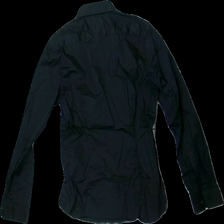
View: back
Type: Shirt
Category: Men
Brand: Riley
Colors: Black
Material: 53% Nylon 47% Cotton
Cut: Tight
Size: S
Season: All
Price range: 100-150
Recommended usage: Reuse
Description: Black shirt